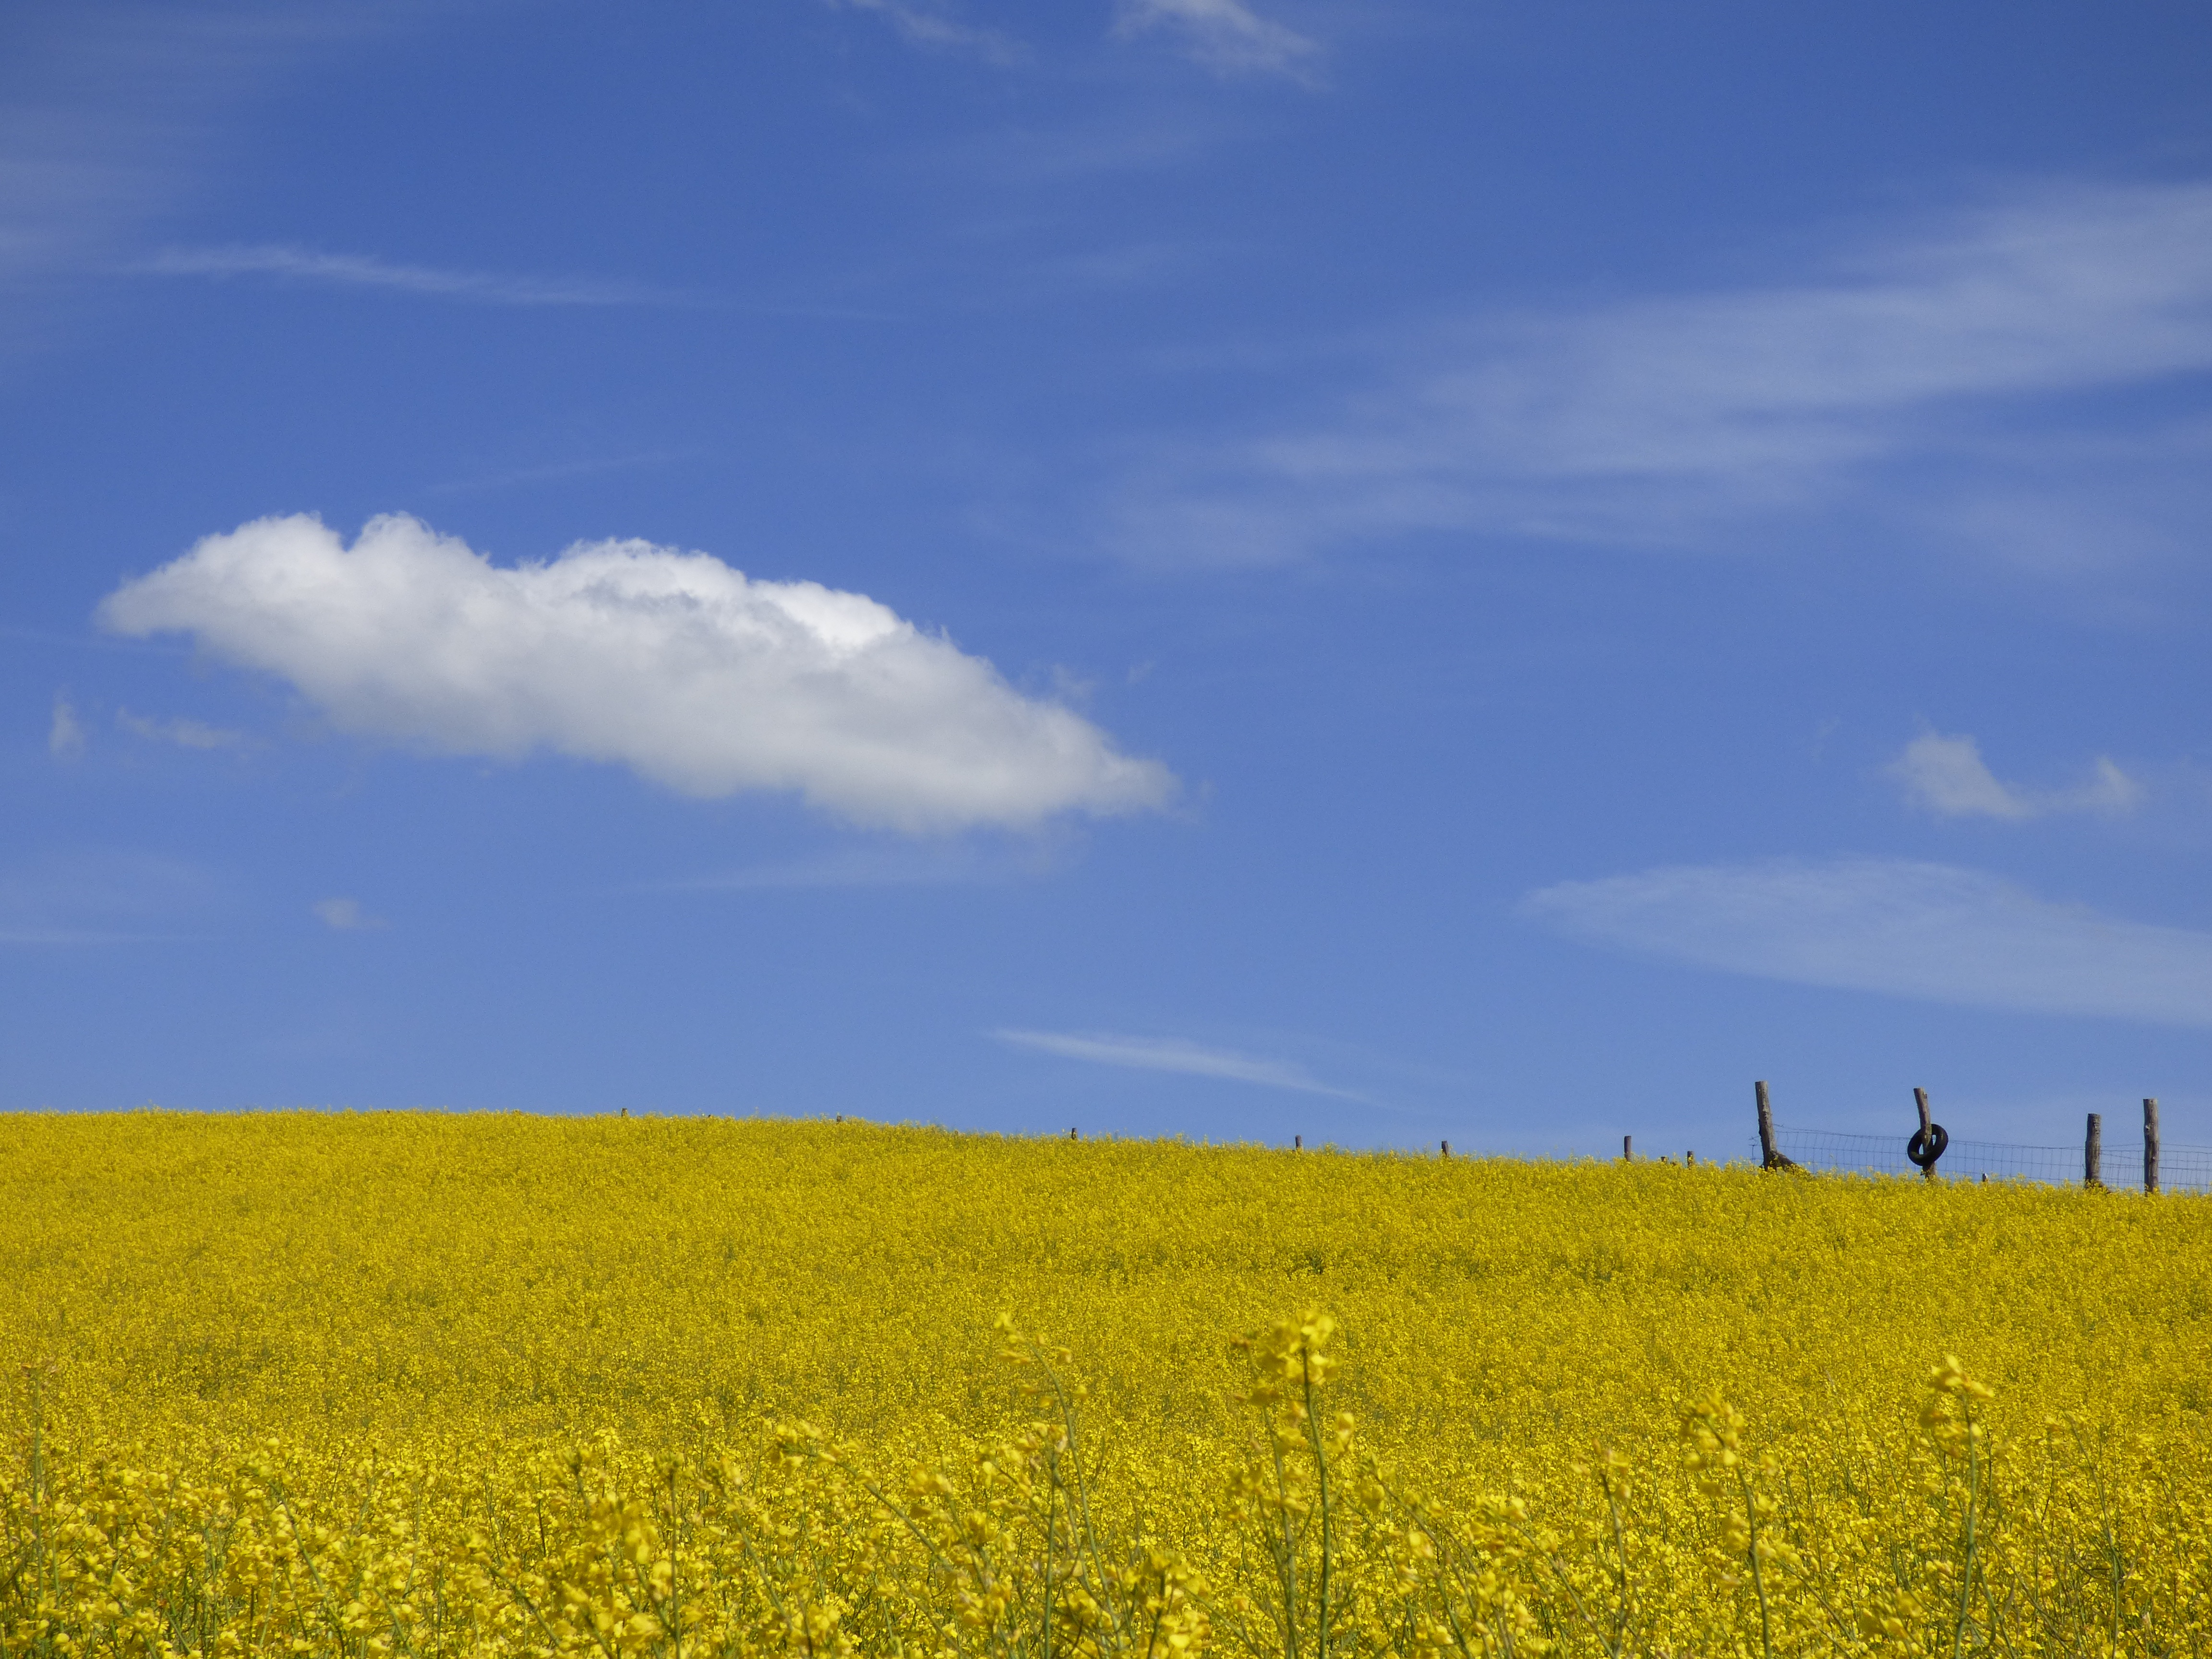
nature, horizon, cloud, plant, sky, field, meadow, prairie, flower, bloom, food, spring, produce, vegetable, crop, blue, yellow, agriculture, plain, rapeseed, grassland, canola, ecosystem, brassica, steppe, rural area, flowering plant, rapeseed field, grass family, land plant, mustard plant, mustard and cabbage family